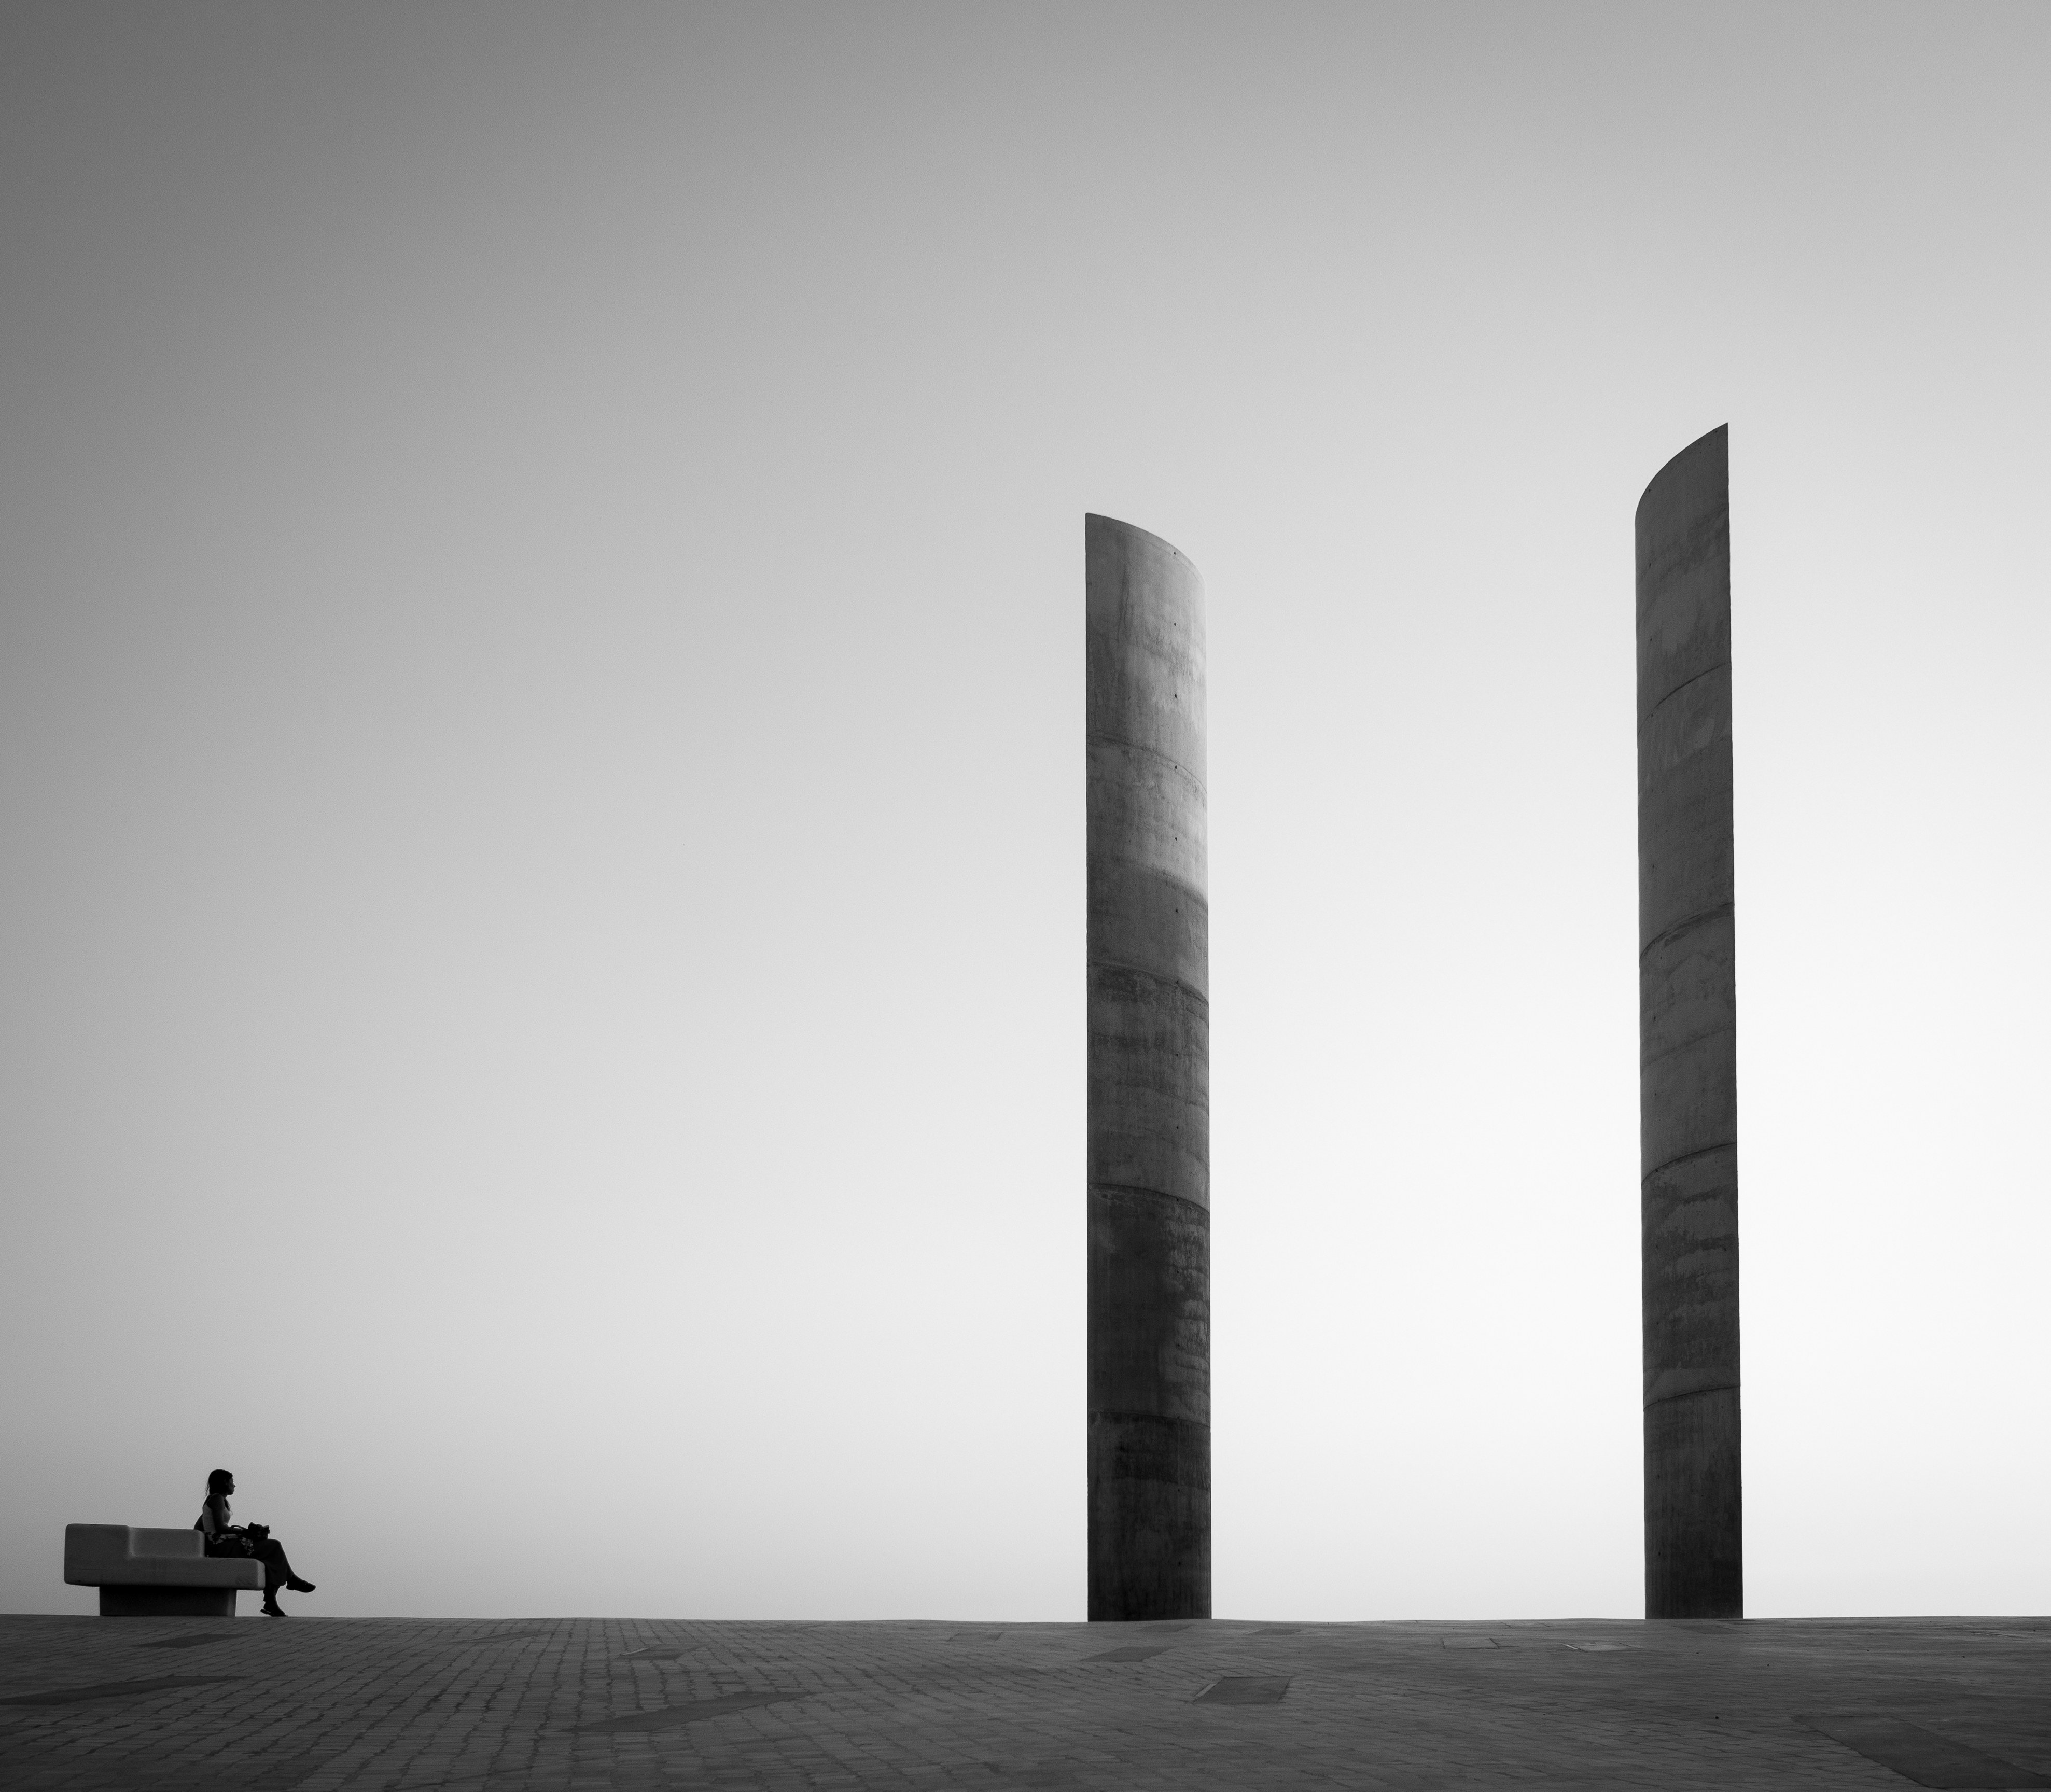
light, black and white, architecture, structure, white, street, photography, skyscraper, ebook, line, column, training, black, monochrome, streetphotography, flickr, thomas, video, symmetry, olympus, omd, fuji, shape, leica, monochrom, leuthard, monolith, hcb, thomasleuthard, monochrome photography